Túnel de Oriente

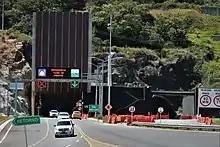
Eastern portal

The Túnel de Oriente is an long toll road tunnel in Antioquia Department, Colombia, which connects the Aburrá Valley metropolitan area with the adjacent San Nicolas Valley, notably connecting the city of Medellín with the José María Córdova International Airport in Rionegro. It was opened on August 15, 2019.